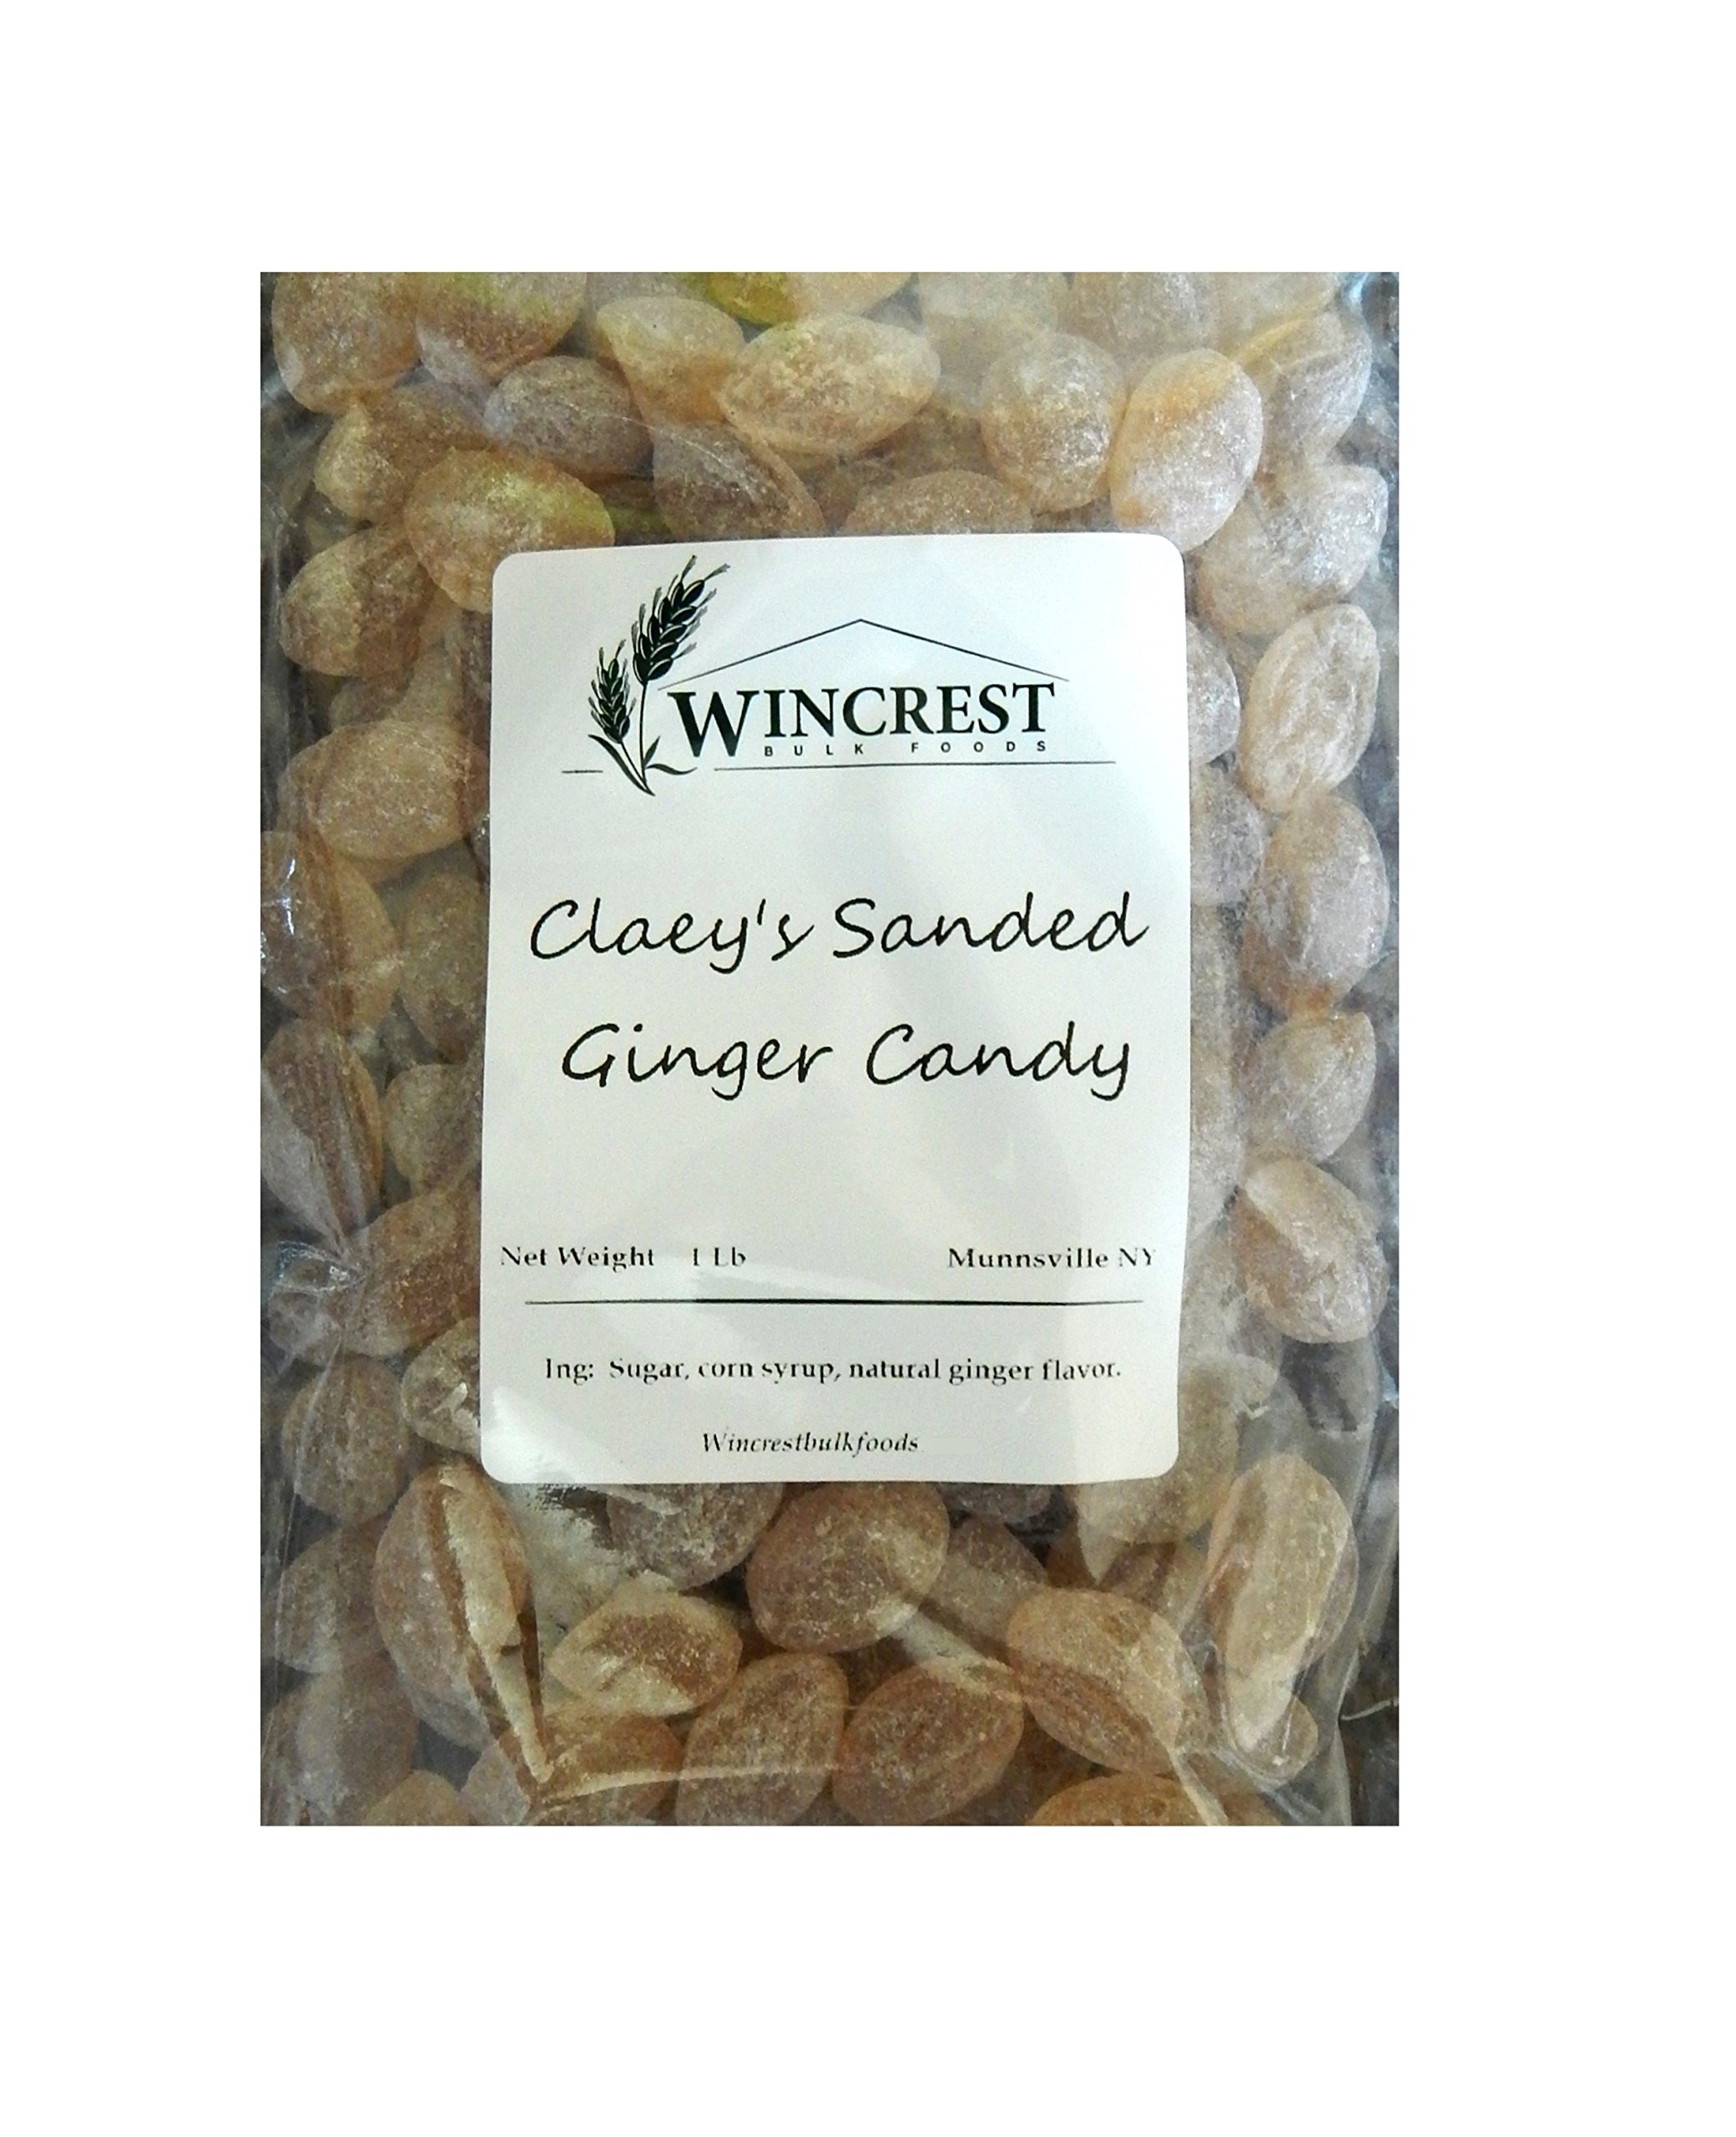
Item Name: Claey's Olde Fashioned Sanded Candies (Ginger)
Bullet Point 1: 1 Lb Package of Claeys Sanded Drops
Bullet Point 2: Enjoy the olde fashioned traditional taste in every one of these classic candies.
Bullet Point 3: Each drop has been sanded with sugar for a sweet candy treat.
Bullet Point 4: These drops can also be used to soothe dry or sore throats.
Product Description: Enjoy the traditional taste in every one of these classic candies. Each drop has been sanded with sugar for a sweet candy treat. These drops can also be used to soothe dry or sore throats.
Value: 16.0
Unit: Ounce

Price: 12.99